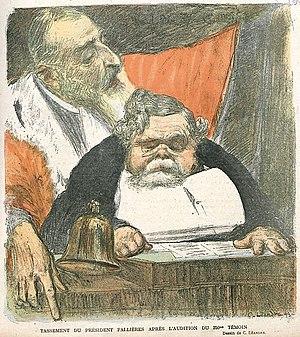
""M. le président Fallières et le procureur général Octave Bernard"", ""Tassement du président Fallières après l'audition du 250ème témoin""."
Le procès de plusieurs meneurs et agitateurs nationalistes, antisémites ou royalistes français, accusés de complot contre le régime républicain, s'est tenu devant les sénateurs réunis en Haute Cour du 18 septembre 1899 au 4 janvier 1900.